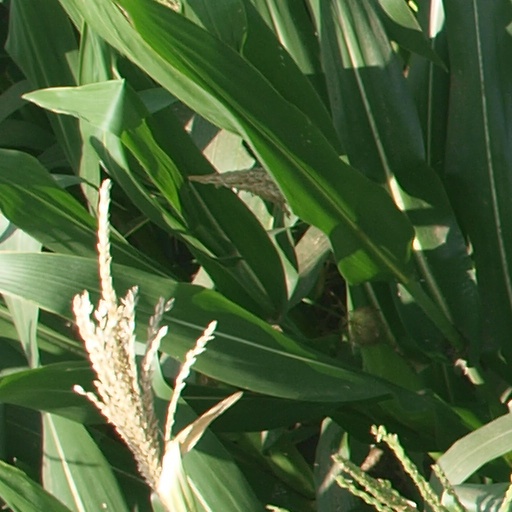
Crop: maize; corn